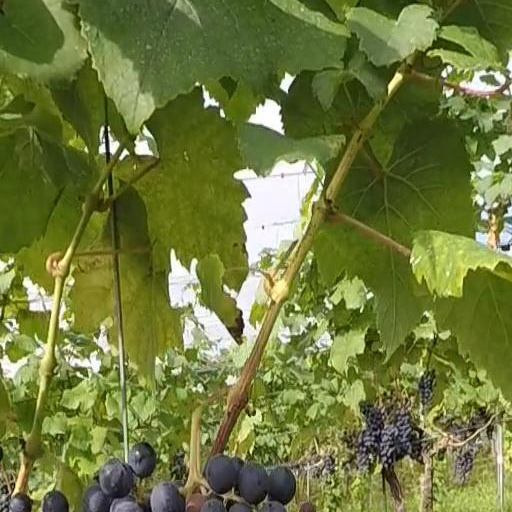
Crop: grape